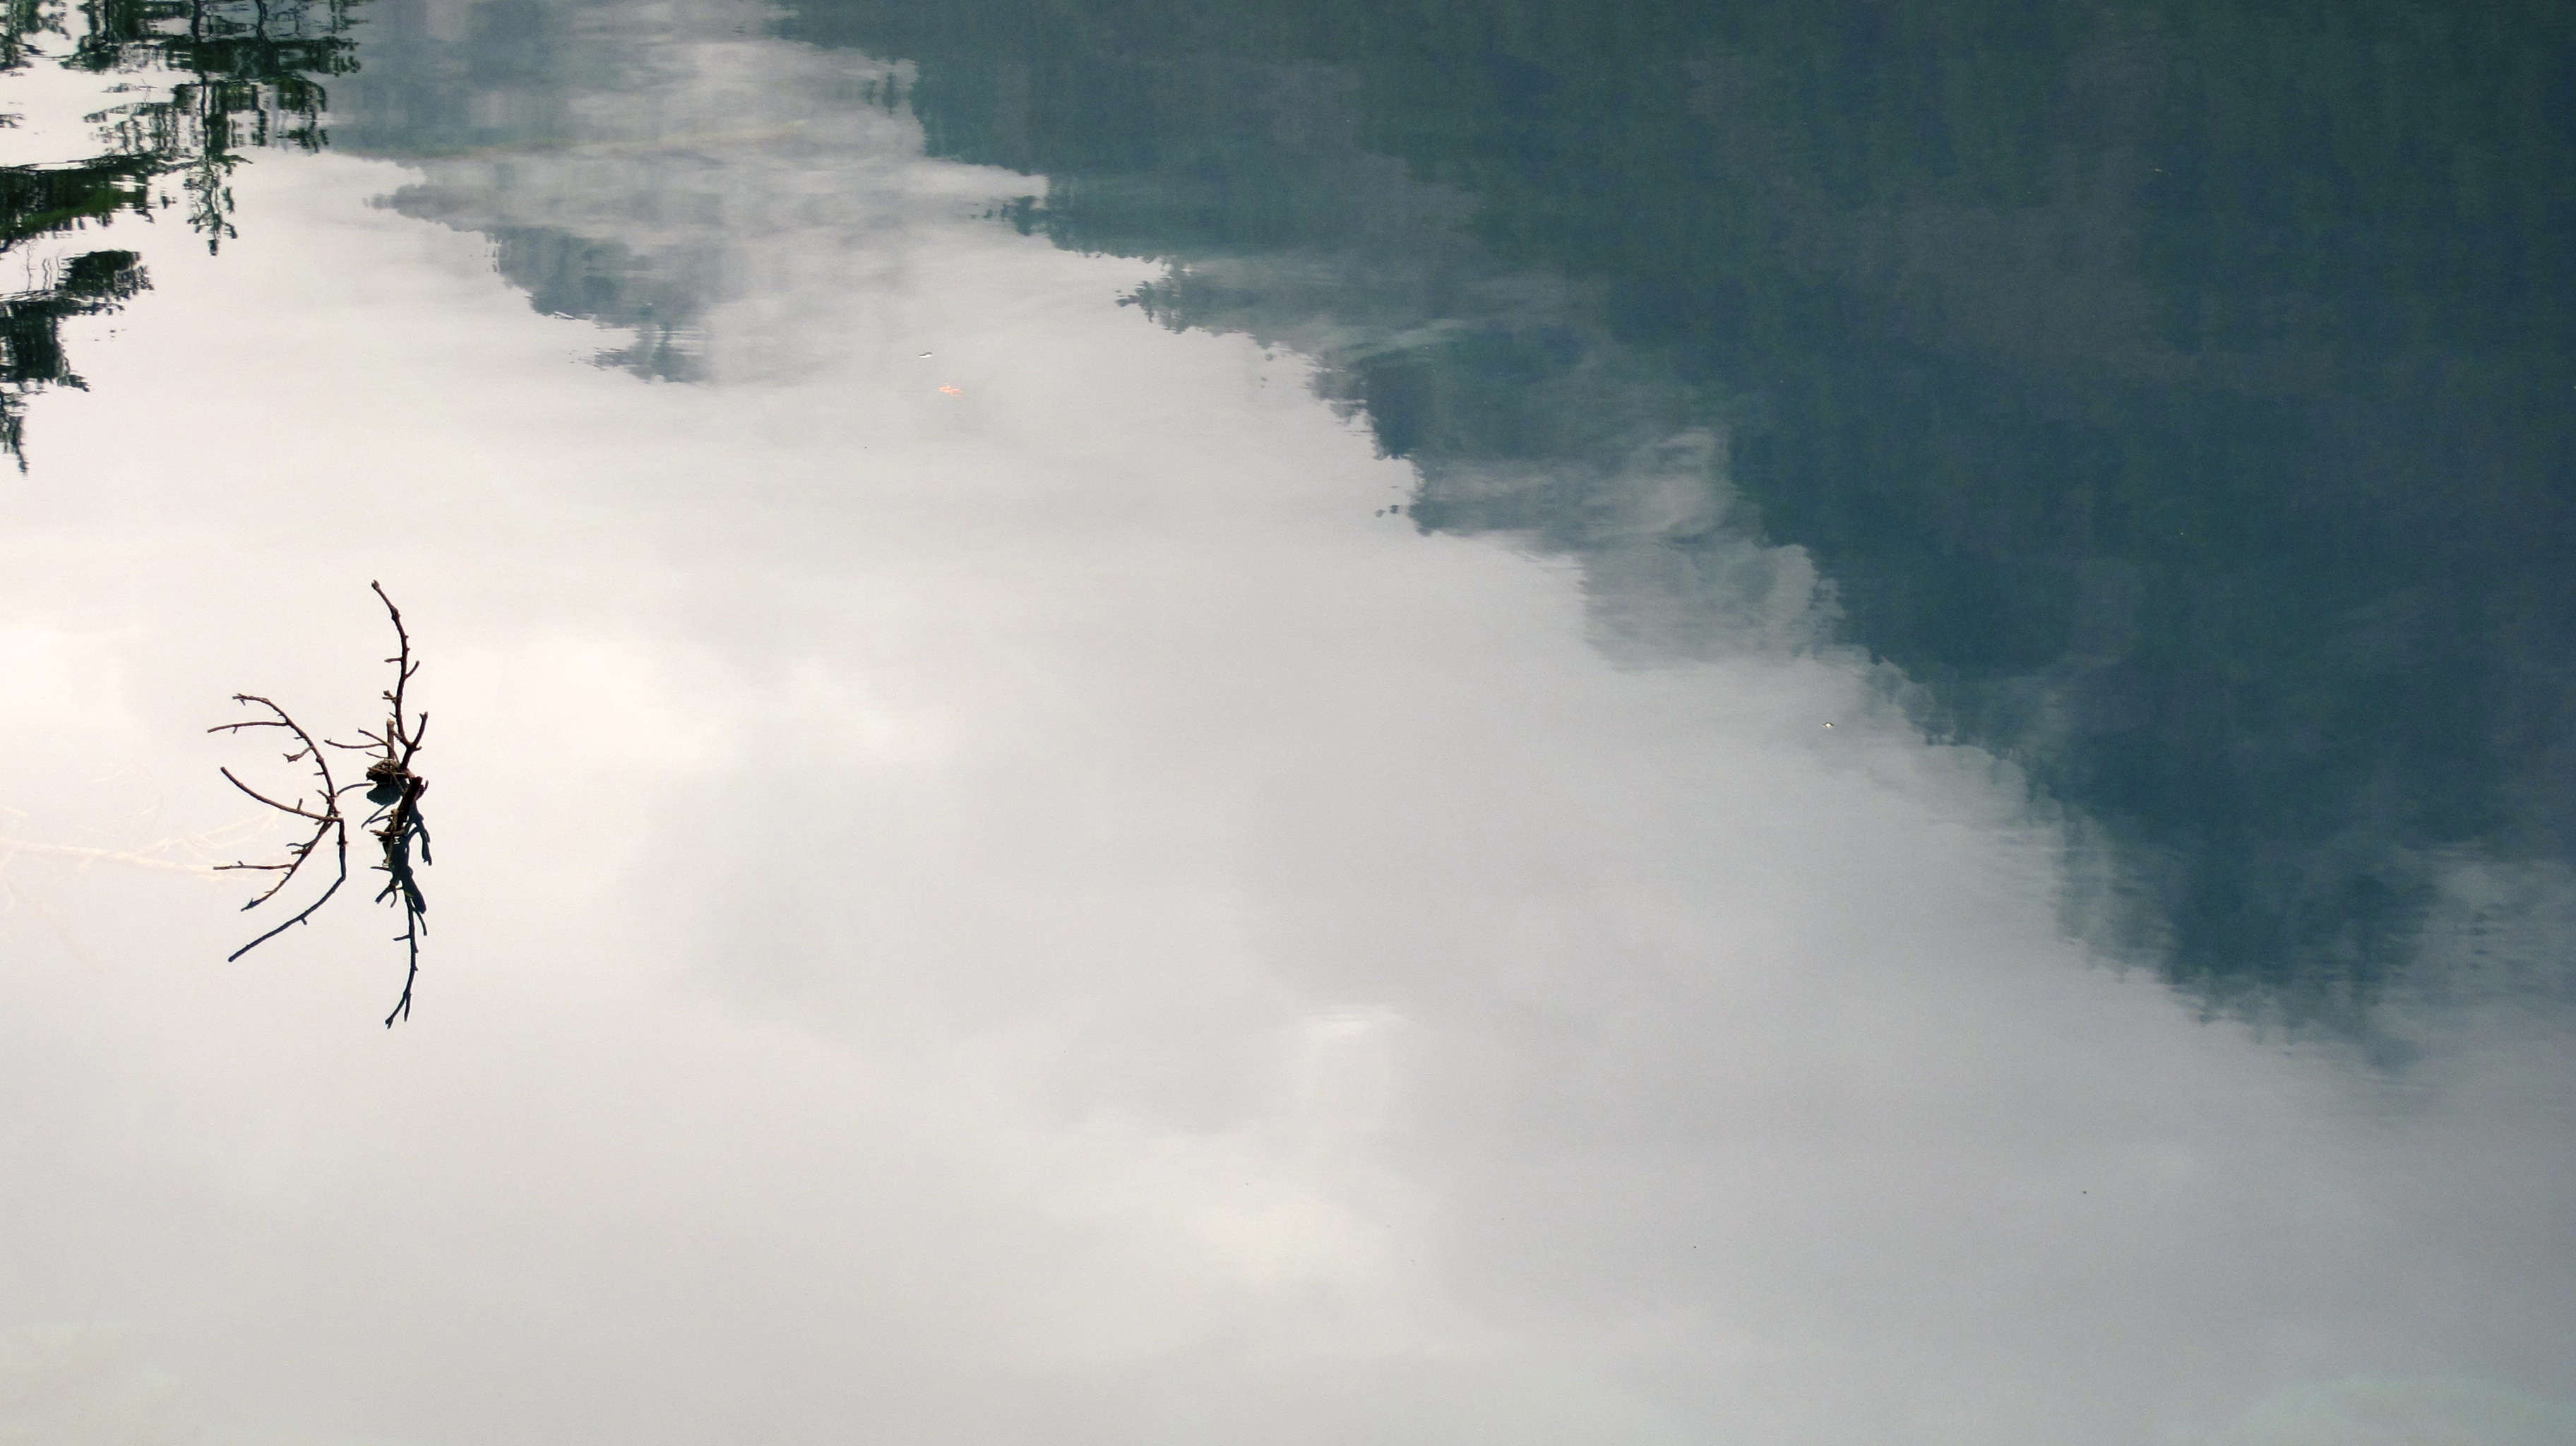
water, winter, cloud, sky, morning, wave, lake, wind, spring, reflection, weather, surface, jiuzhaigou, atmospheric phenomenon, atmosphere of earth, ink landscape